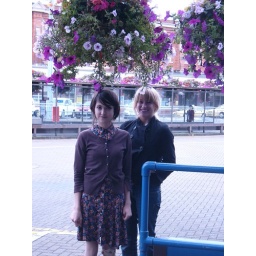
Steph and a ghostly Helen under a hanging floral basket at Bournemouth bus station